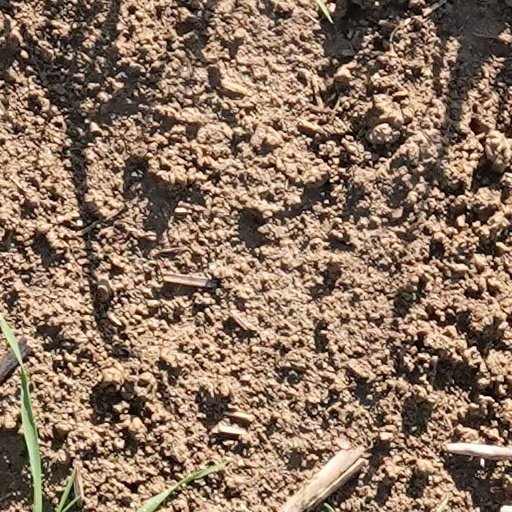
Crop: wheat